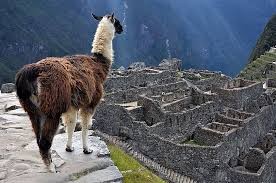
Landmark: Machu Picchu